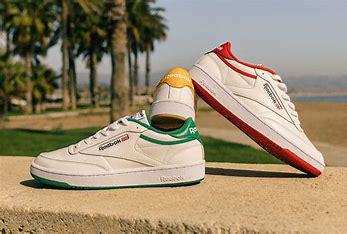
Brand: Reebok
Model: Club C